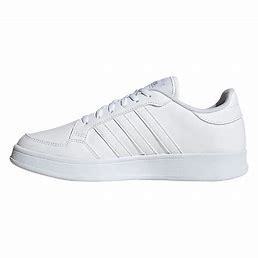
Brand: Adidas
Model: Breaknet